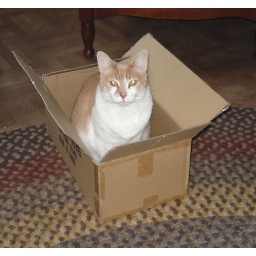
Mini in cat ship 1